Nutrient cycling in the Columbia River Basin

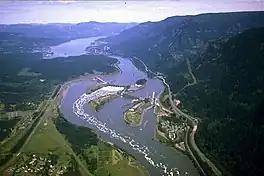
Aerial view of Columbia River and Bonneville Dam

The primary source of iron into the estuary is from geologic rock weathering and subsequent runoff delivery to the system. In addition, some iron may come from the Pacific Ocean and is transported into the estuary during tidal oscillation, enhanced seasonally during periods of upwelling. Iron inputs derived from riverine and oceanic origins are typically on the magnitude of 14-30 nM and 6 nM in concentration respectively. These sources of iron are generally sufficient to meet biological demands, including those of primary production, in the estuary and upriver. Consequently, iron is commonly not the limiting nutrient in the system; rather, the river depending on season and flow may serve as a net source of iron to iron-deficient coastal regions of the Northeast Pacific, sometimes referred to as areas of High Nutrient, Low Chlorophyll.